Right-wing terrorism

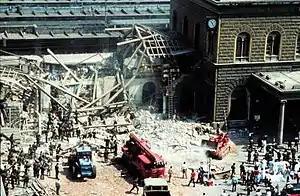
Ruins of the Bologna station west wing after the 1980 Bologna Massacre

In 1980, a right-wing terrorist attack, known as Oktoberfest bombing in Munich, Germany, killed 13 people, including the attacker, and injured 215. Fears of an ongoing campaign of major right-wing terrorist attacks did not materialize.